Music for Dead Birds

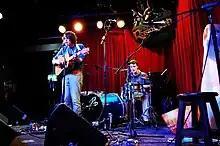
Music for Dead Birds performing at the Roisin Dubh, Galway.

Music for Dead Birds are an anti-folk band from Galway and County Mayo, Ireland. Its members are Jimmy Monaghan (vocals, guitar) and Dónal Walsh (drums).